Adolf Stahr

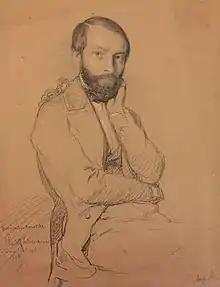
Adolf Stahr (1848)

In 1849 he published a three volume novel "The Republicans" which appeared in Naples, 1849–50, followed by a work about the Revolution of 1848 in Prussia (The Prussian Revolution, 2 vols), plus several travel books, art-historical works (Torso. art, the artists and artworks Old, 2 vols 1854/55), translations of Aristotle, and biographical works on the literary historian Gotthold Ephraim Lessing ("GE Lessing. His life and his works", 1859, 2 vols) and Goethe ("Goethe's female characters", 1865–68, 2 vols). Stahr's final years were marked by illness and a growing resignation. In 1875, he suffered a severe bout of pneumonia and died a year later in Wiesbaden.